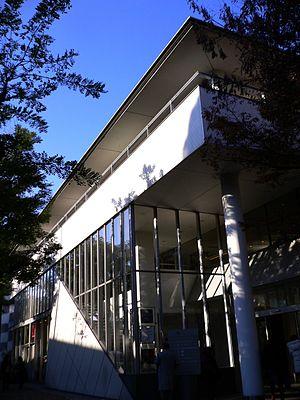
Fumihiko Maki, né le 6 septembre 1928 à Tōkyō, est un architecte contemporain japonais, lauréat du Prix Pritzker en 1993.